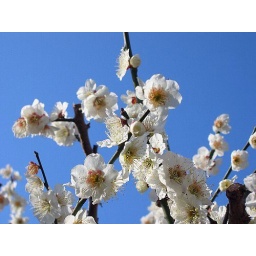
Plums flowers in blue sky